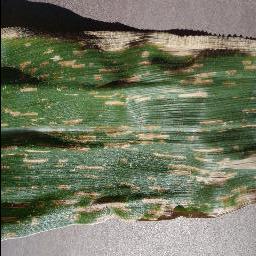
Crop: corn
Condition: (maize)_cercospora_spot_gray_spot